Melden

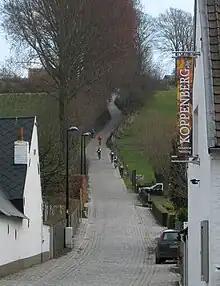
Koppenberg Hill (2009)

The Koppenberg is a hill near Melden which is known for cycling races in general and the Tour of Flanders in particular. The road to the top of the hill is a steep, narrow cobblestone street which is serious challenge often forcing professionals to dismount.